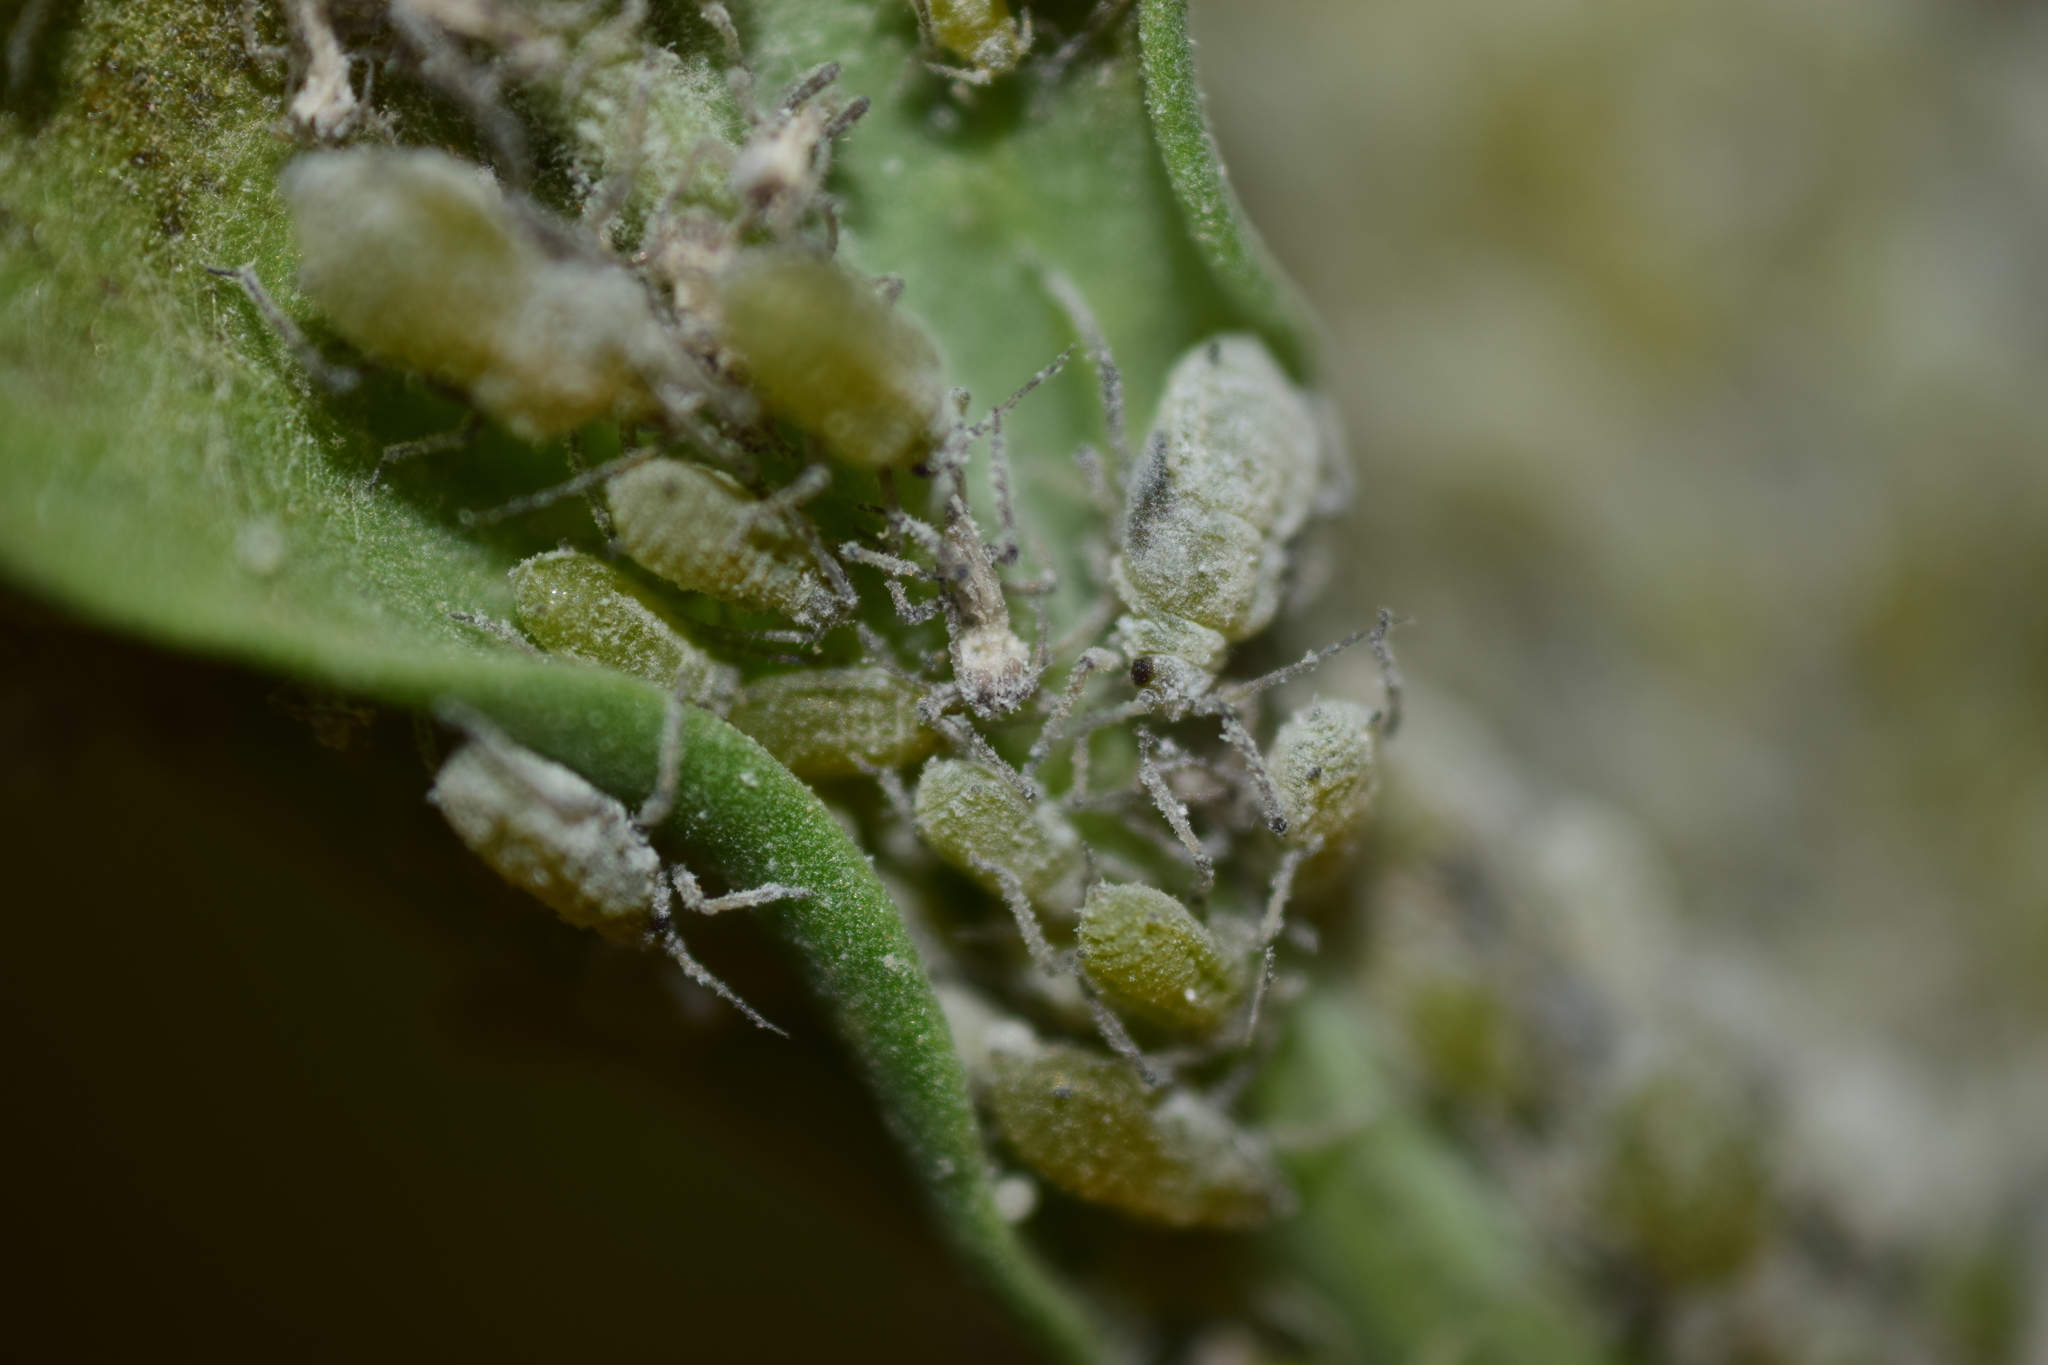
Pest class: cabbage_aphid